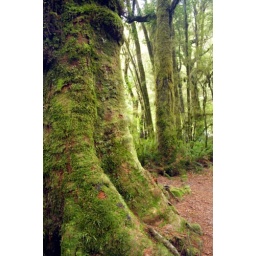
Moss covers trees in a forest in the Haast Pass